Edward Bamford

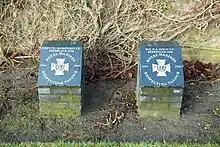
Memorial to Bamford and Norman Augustus Finch in Zeebrugge Churchyard

Bamford was 30 years old, and a captain in the Royal Marine Light Infantry during the First World War, when the following deed took place for which he was awarded the Victoria Cross (VC).